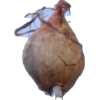
Label: onion